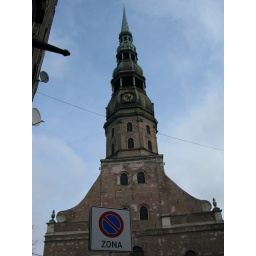
The tower was the highest wooden building in Europe before WWII. It was burnt down during the war and was rebuilt in the 70s.